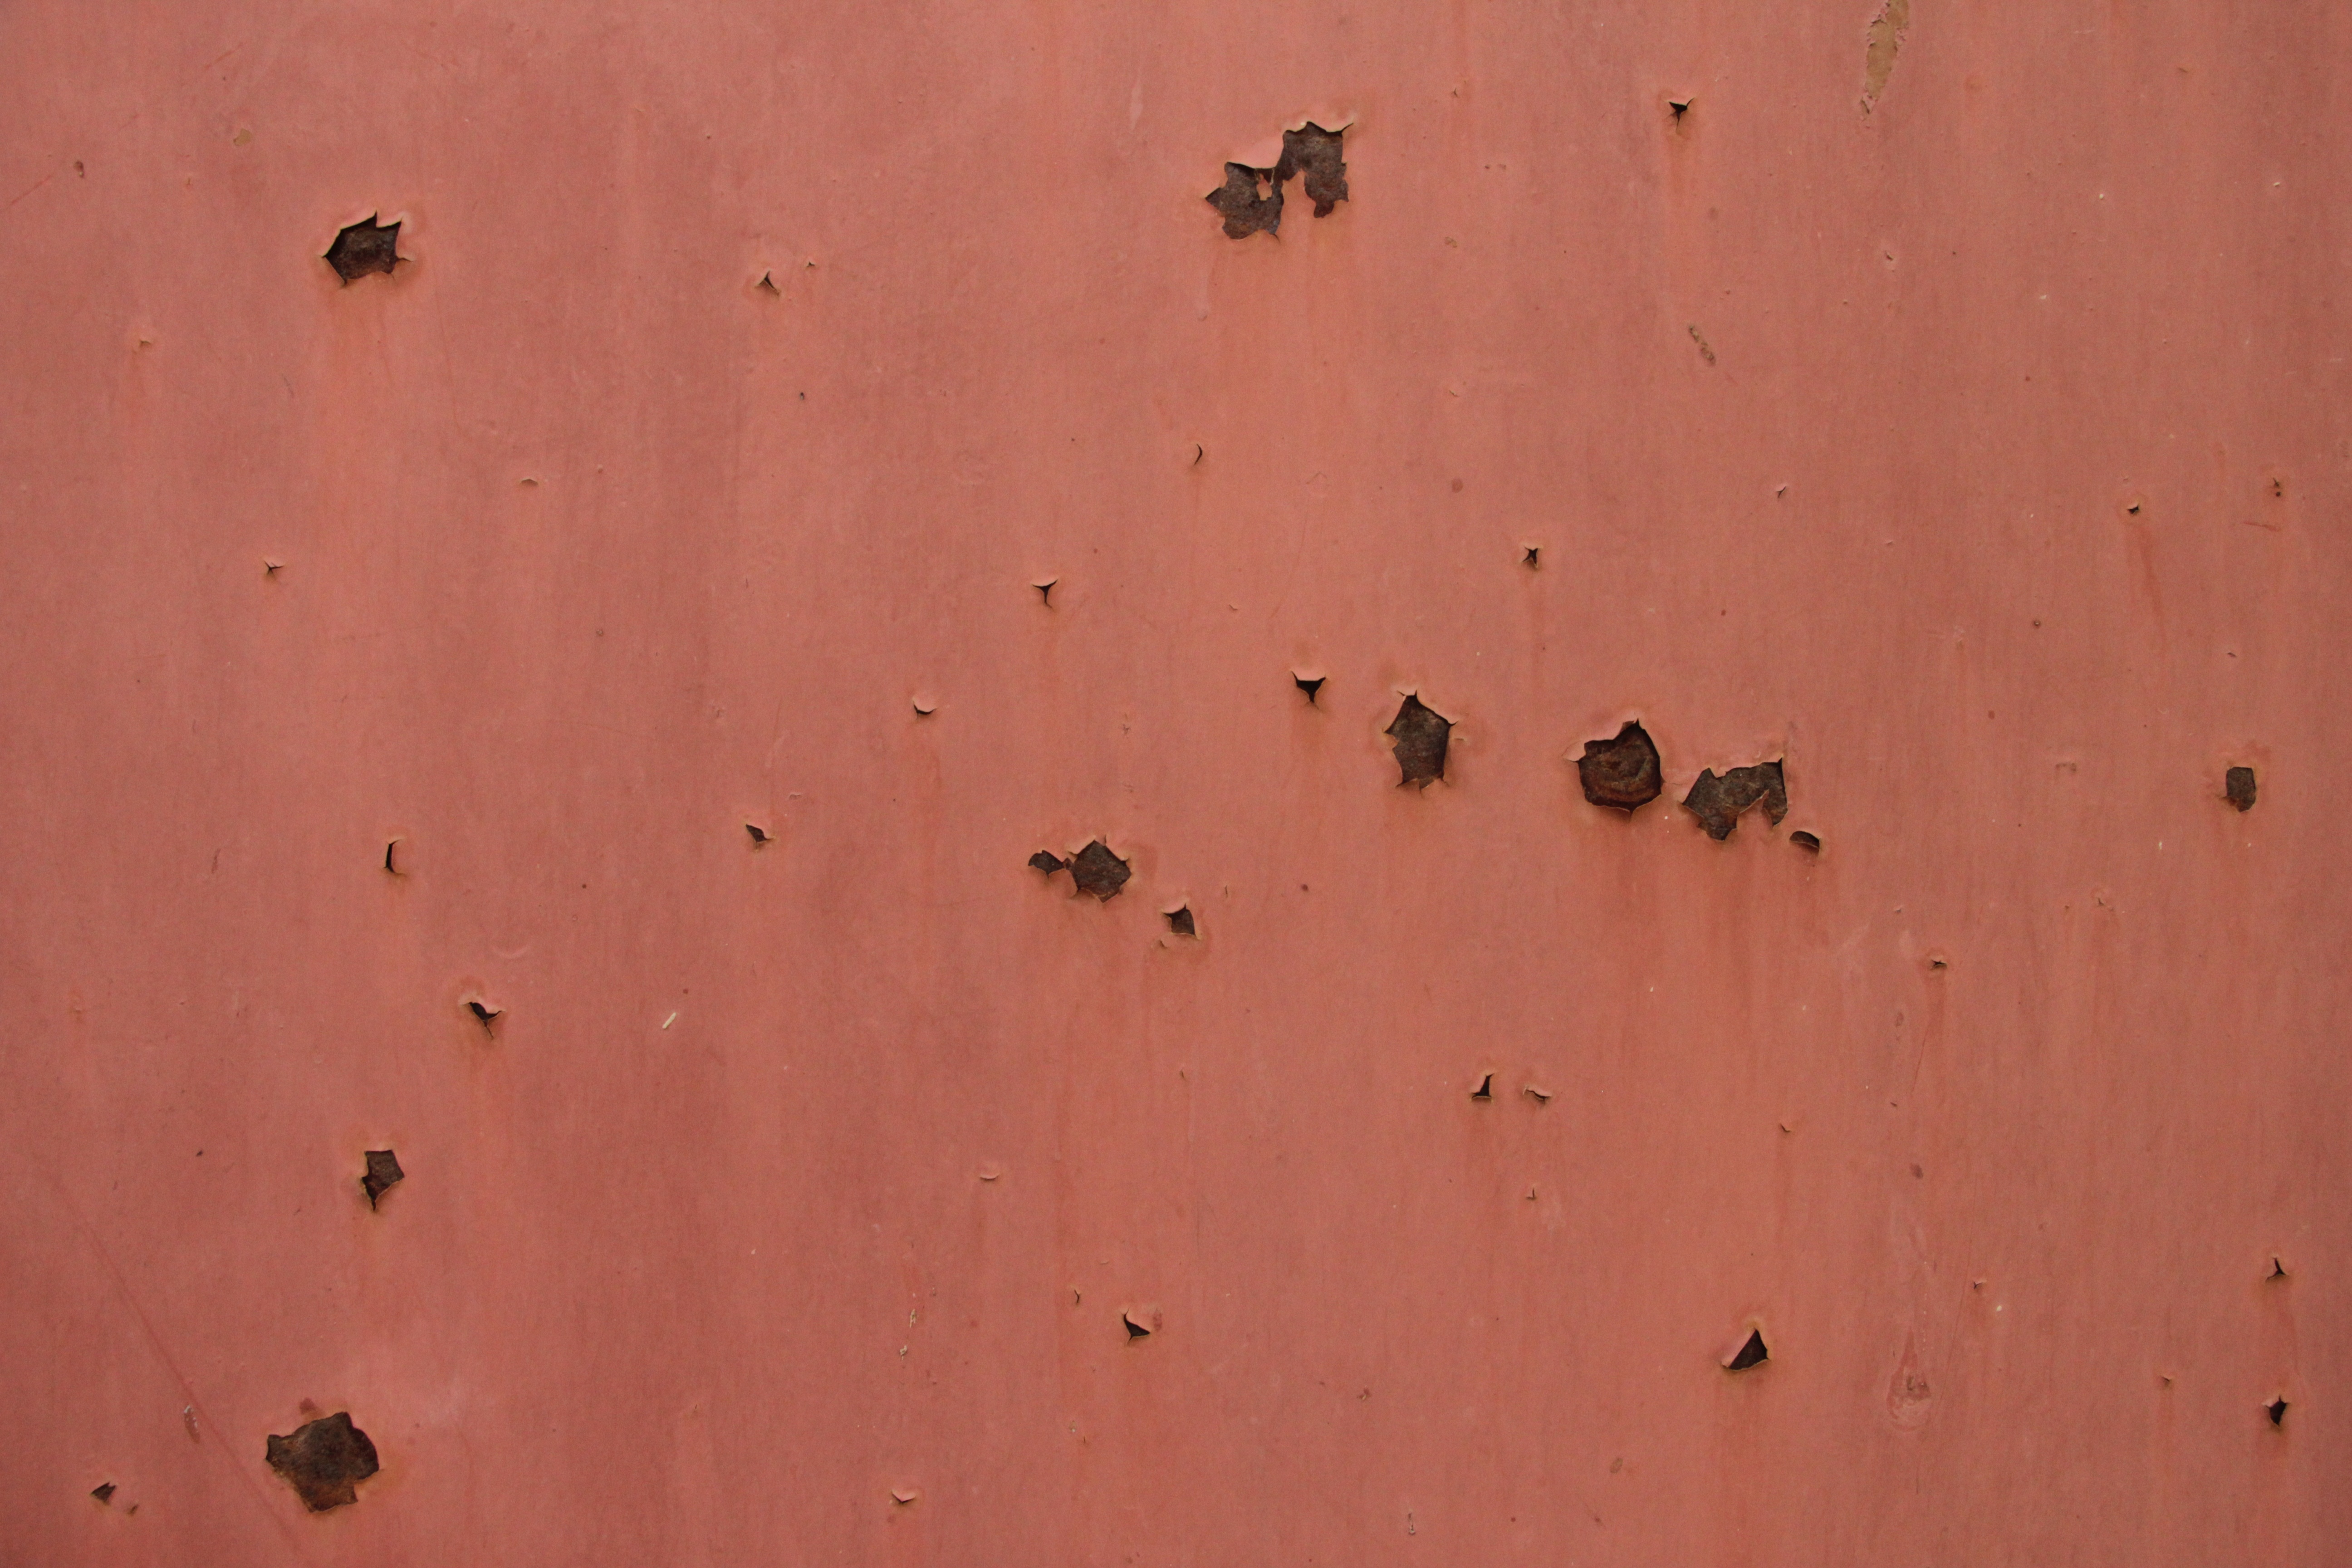
wood, texture, leaf, floor, number, wall, rust, line, green, red, color, insect, soil, door, material, invertebrate, iron, shape, macro photography, scrostato